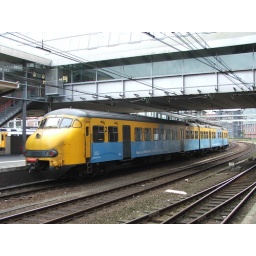
Plan V met logo van de Valeilijn opweg naar Barneveld-Noord. De plan V word in september vervangen door Protos